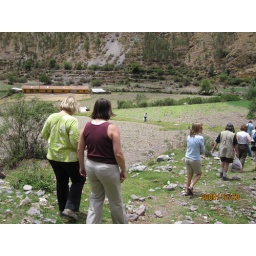
See in the background the yellow building that houses the school for K - 3.